Henri-Jacques Espérandieu

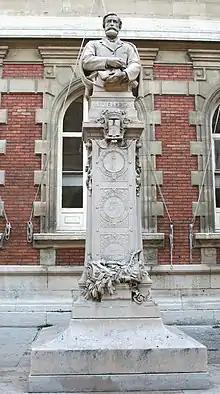
Bust of Espérandieu by André-Joseph Allar at the "Conservatoire de la musique" in Marseille

Henri-Jacques Espérandieu (22 February 1829 – 11 November 1874) was a French architect who made his career in Marseille. He was responsible for some of the city's now most famous buildings, including Notre-Dame de la Garde (the "Bonne Mère"), Marseille Cathedral (the "Major") and the Palais Longchamp.